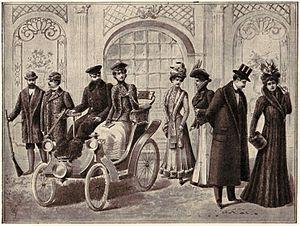
Revillon Frères, fondée en 1839 et dont l'origine remonte à 1723, est la principale entreprise française et l'un des plus gros négociant mondial en fourrures jusqu’en 1936.